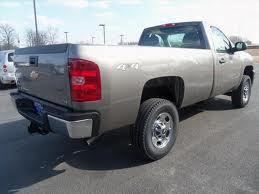
Car model: 2012 Chevrolet Silverado 2500HD Regular Cab